Glutamate decarboxylase

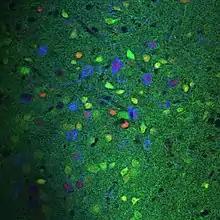
Gad65 in red, Gad67 in green, and tyrosine hydroxylase (blue) in the ventral tegmental area of the mouse brain

GAD and GAD are also regulated differently post-translationally. Both GAD and GAD are regulated via phosphorylation of a dynamic catalytic loop, but the regulation of these isoforms differs; GAD is activated by phosphorylation while GAD is inhibited by phosphorylation. GAD67 is predominantly found activated (~92%), whereas GAD65 is predominantly found inactivated (~72%). GAD is phosphorylated at threonine 91 by protein kinase A (PKA), while GAD is phosphorylated, and therefore regulated by, protein kinase C (PKC). Both GAD and GAD are also regulated post-translationally by pyridoxal 5’-phosphate (PLP); GAD is activated when bound to PLP and inactive when not bound to PLP. Majority of GAD is bound to PLP at any given time, whereas GAD binds PLP when GABA is needed for neurotransmission. This reflects the functional properties of the two isoforms; GAD must be active at all times for normal cellular functioning, and is therefore constantly activated by PLP, while GAD must only be activated when GABA neurotransmission occurs, and is therefore regulated according to the synaptic environment.